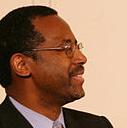
Age: 33